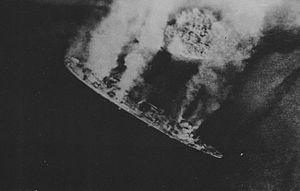
L'opération Desecrate One est une opération menée par la marine américaine pendant la Seconde Guerre mondiale du 30 au 31 mars 1944. Elle faisait partie des préparatifs des opérations Reckless et Persecution, l'invasion de la Nouvelle-Guinée occidentale par les Alliés.